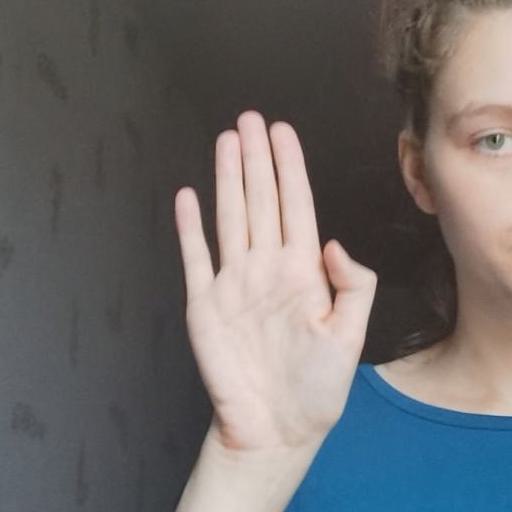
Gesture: stop